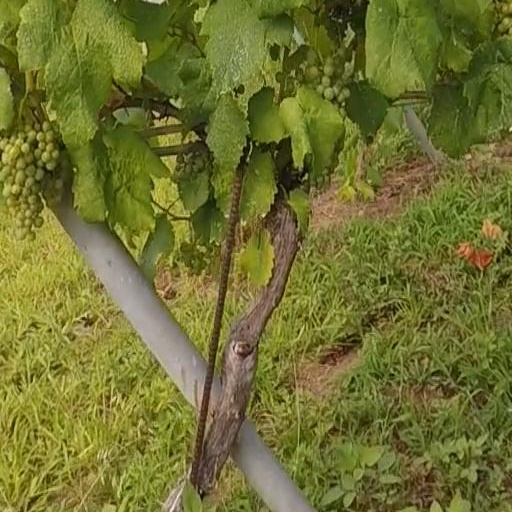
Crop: grape